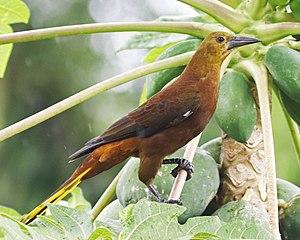
Le Cassique roussâtre est une espèce d'oiseau de la famille des ictéridés.